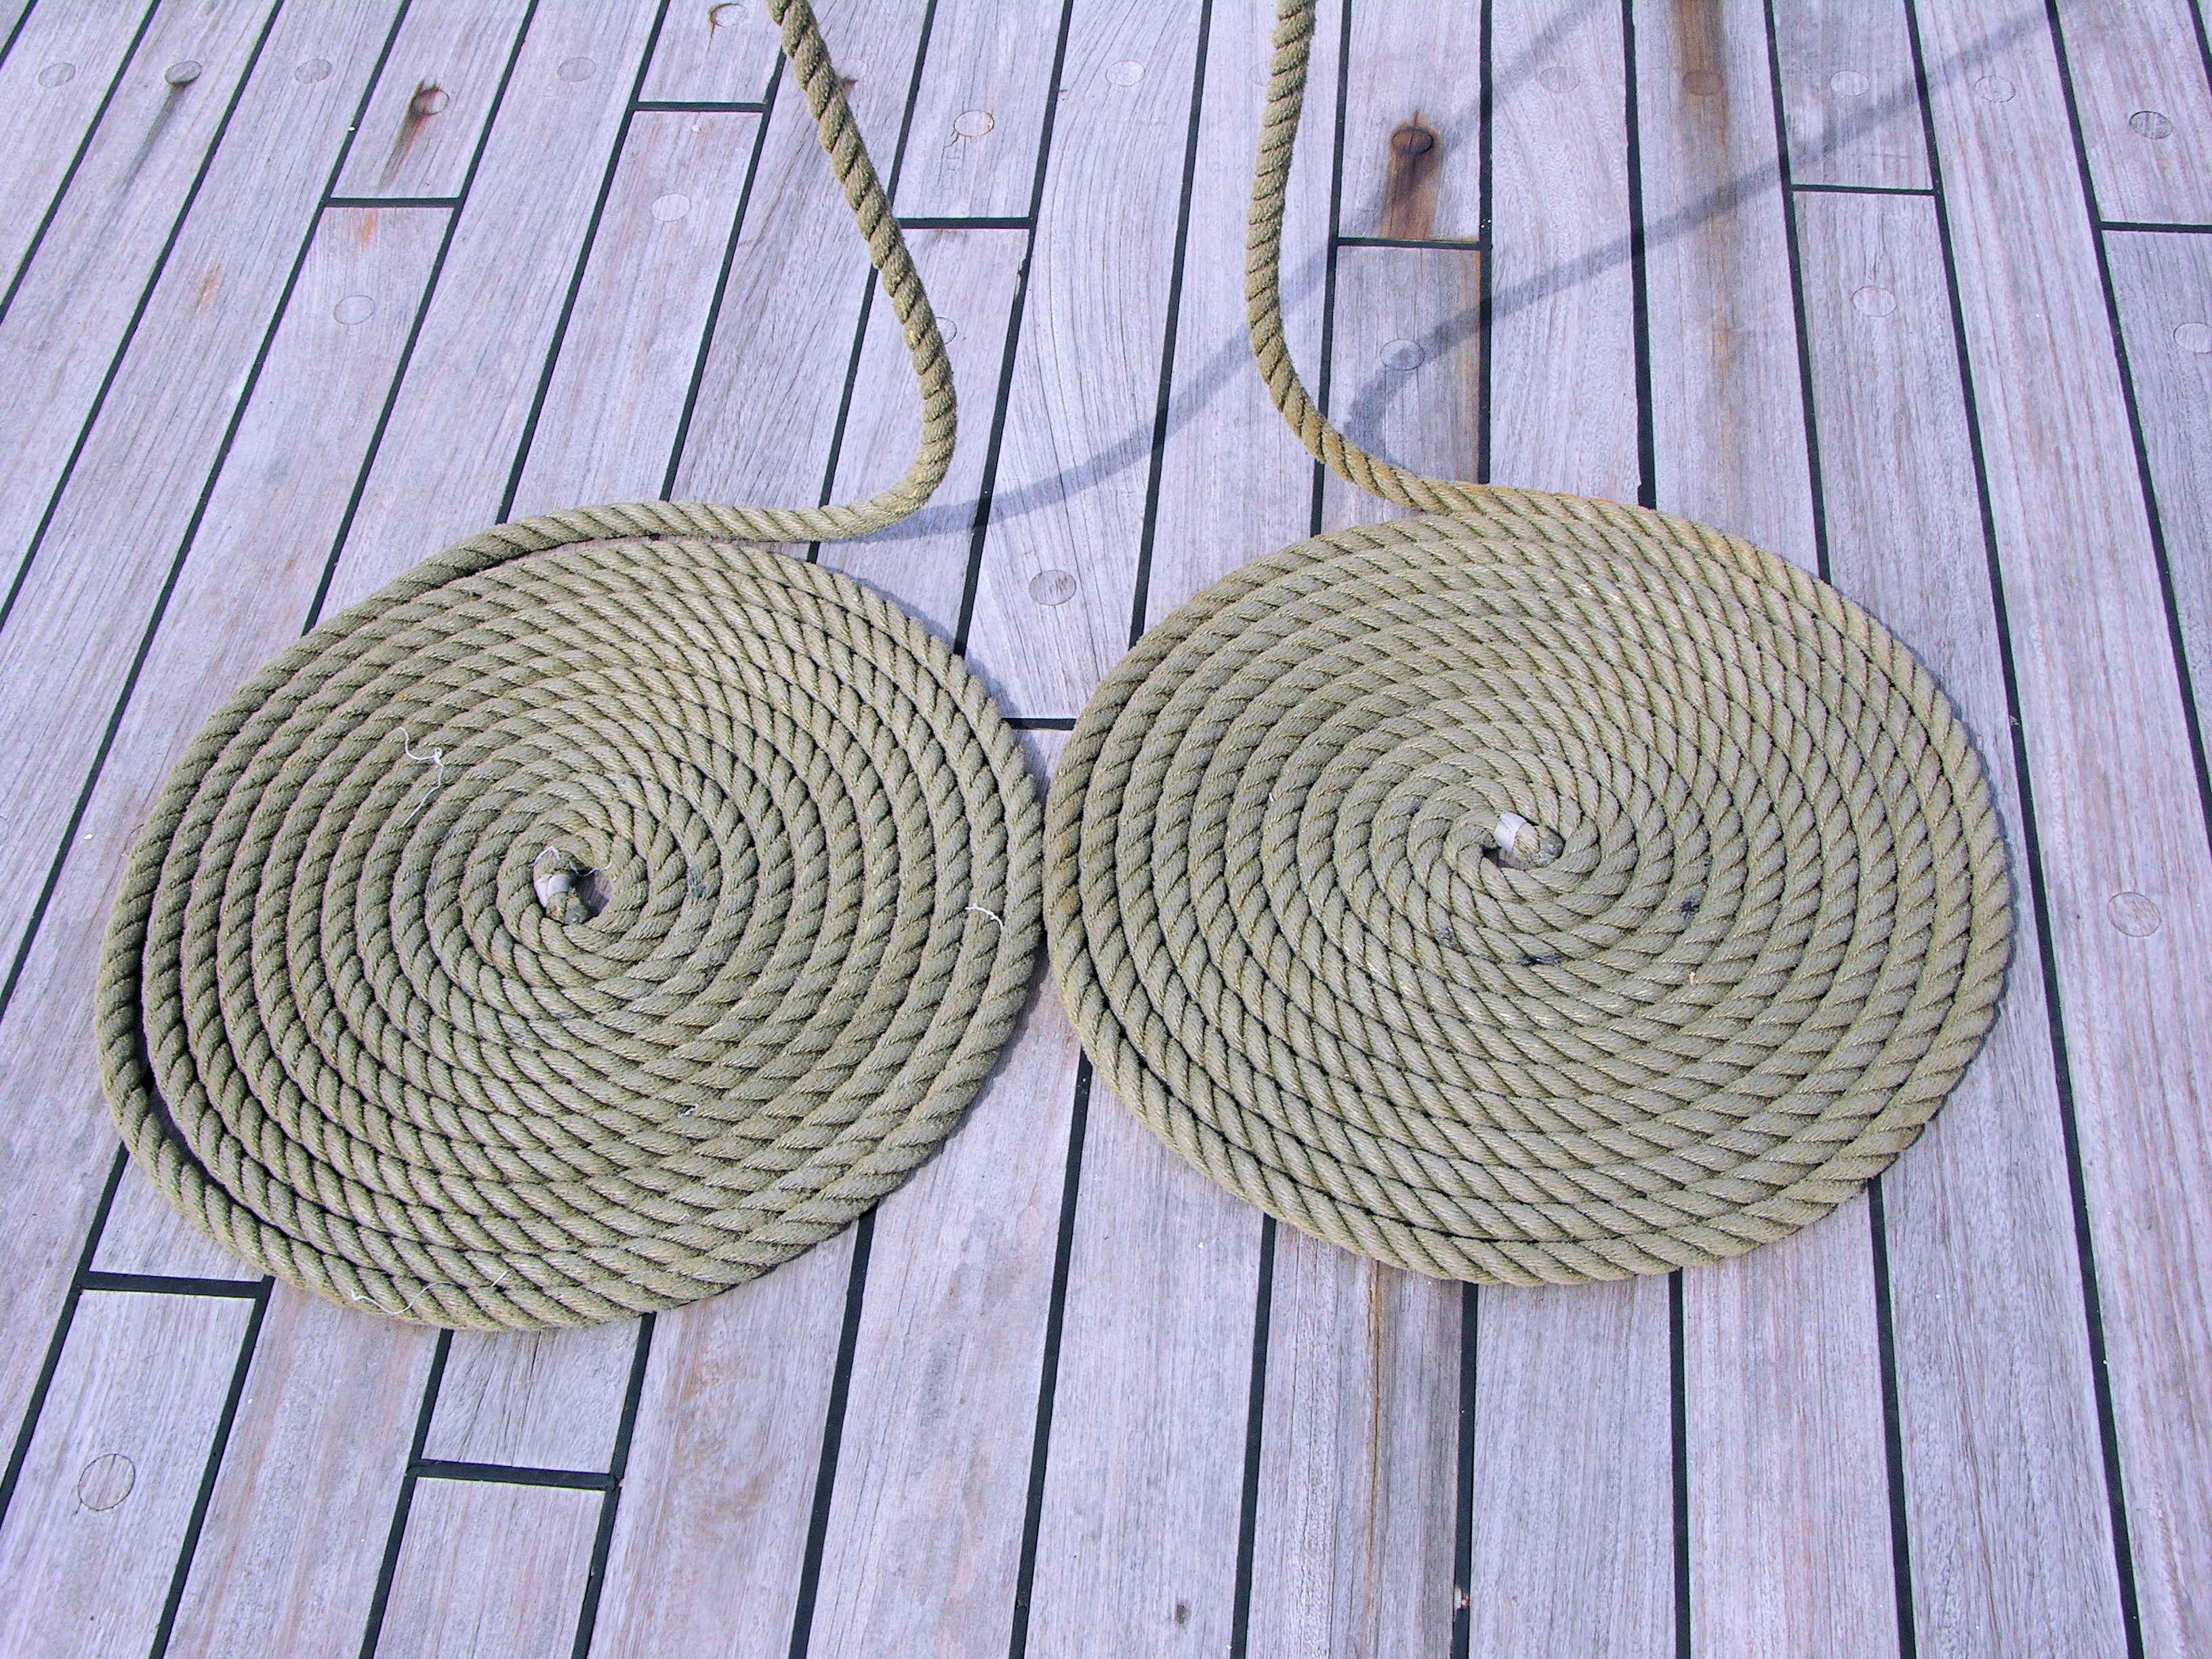
sea, rope, deck, wood, boat, texture, plank, spiral, old, ship, line, equipment, sailing, brown, cord, material, circle, coil, thread, textile, art, nautical, wooden, marine, twist, coiled